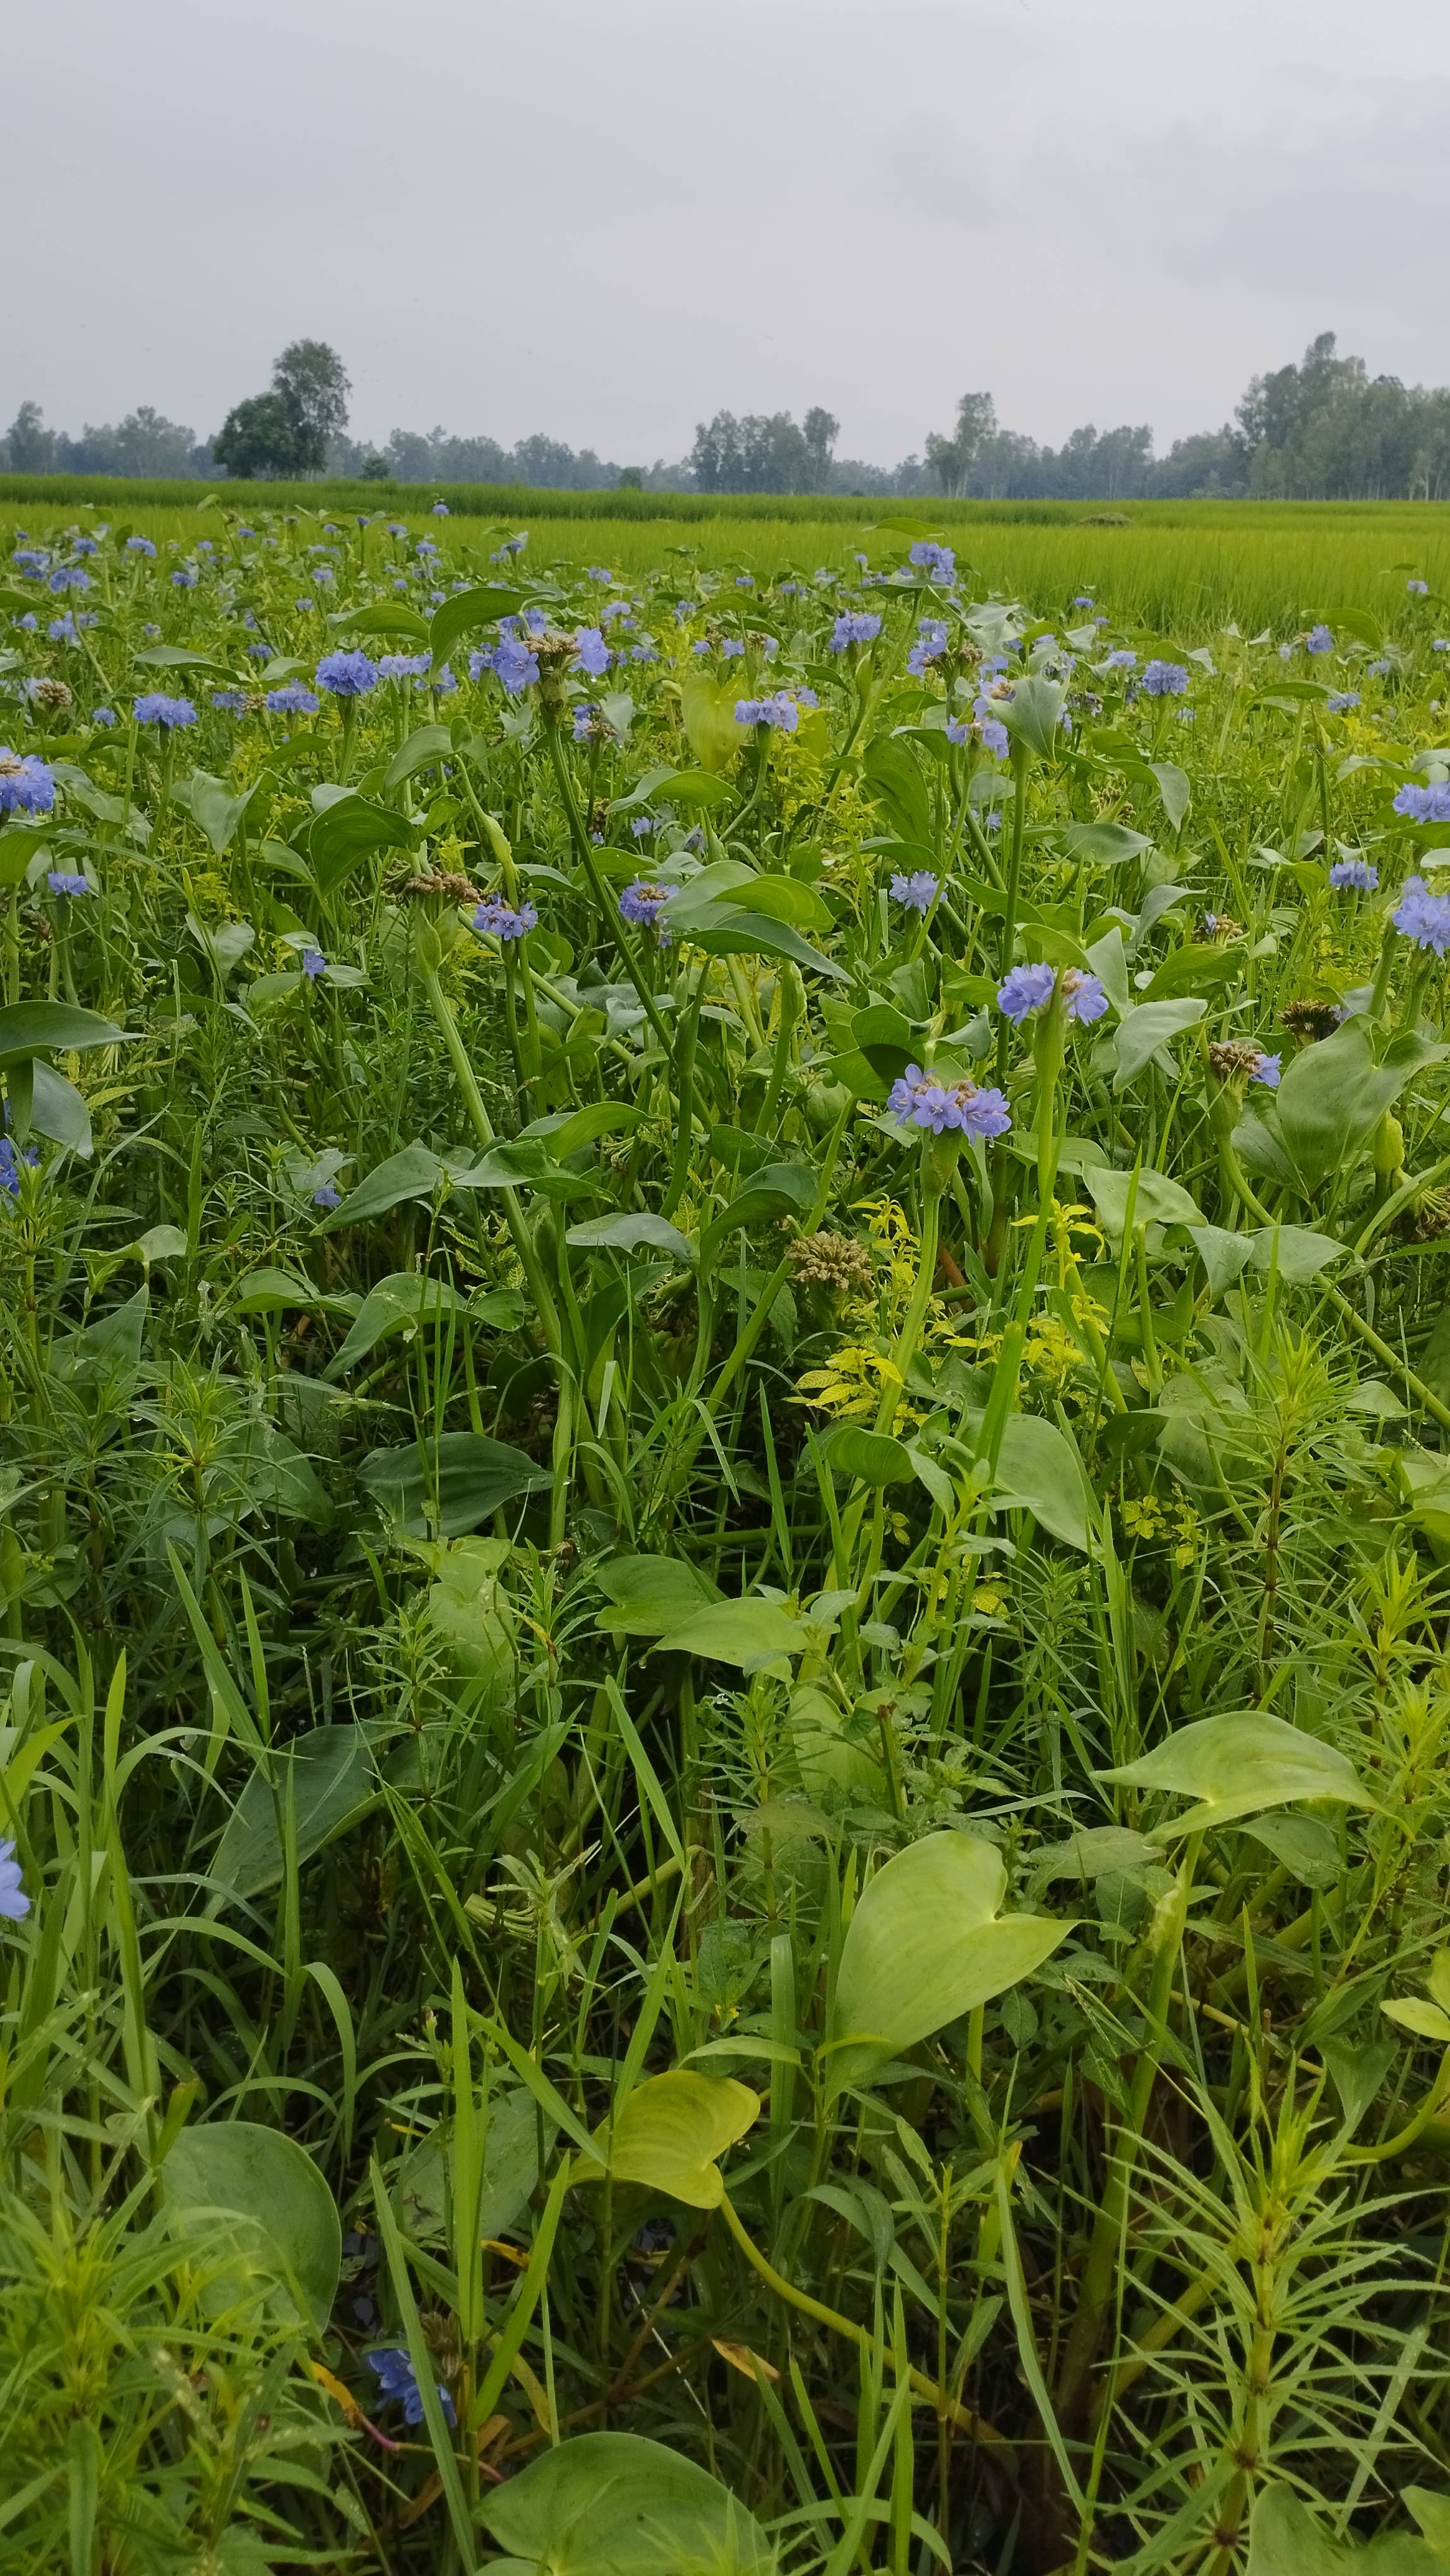
Species: Heartleaf False Pickerelweed (Monochoria korsakowii)